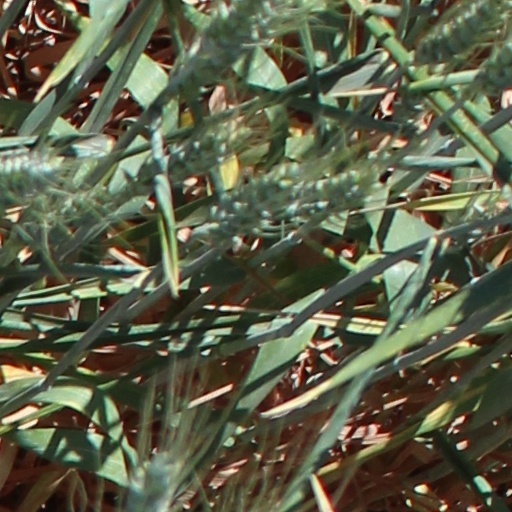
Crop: wheat